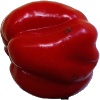
Label: Pepper Red 1